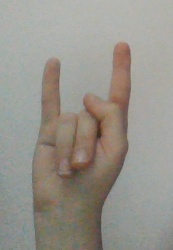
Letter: la